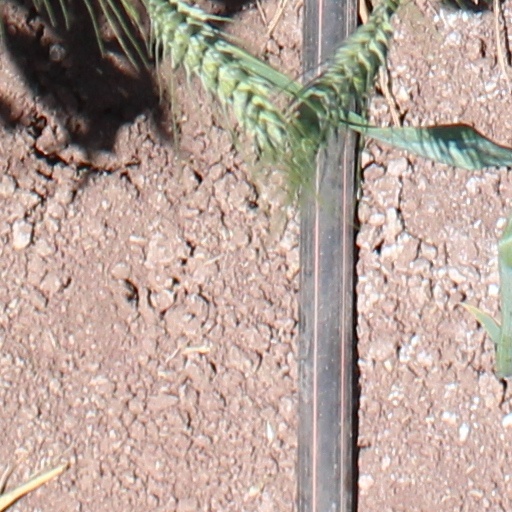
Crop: wheat